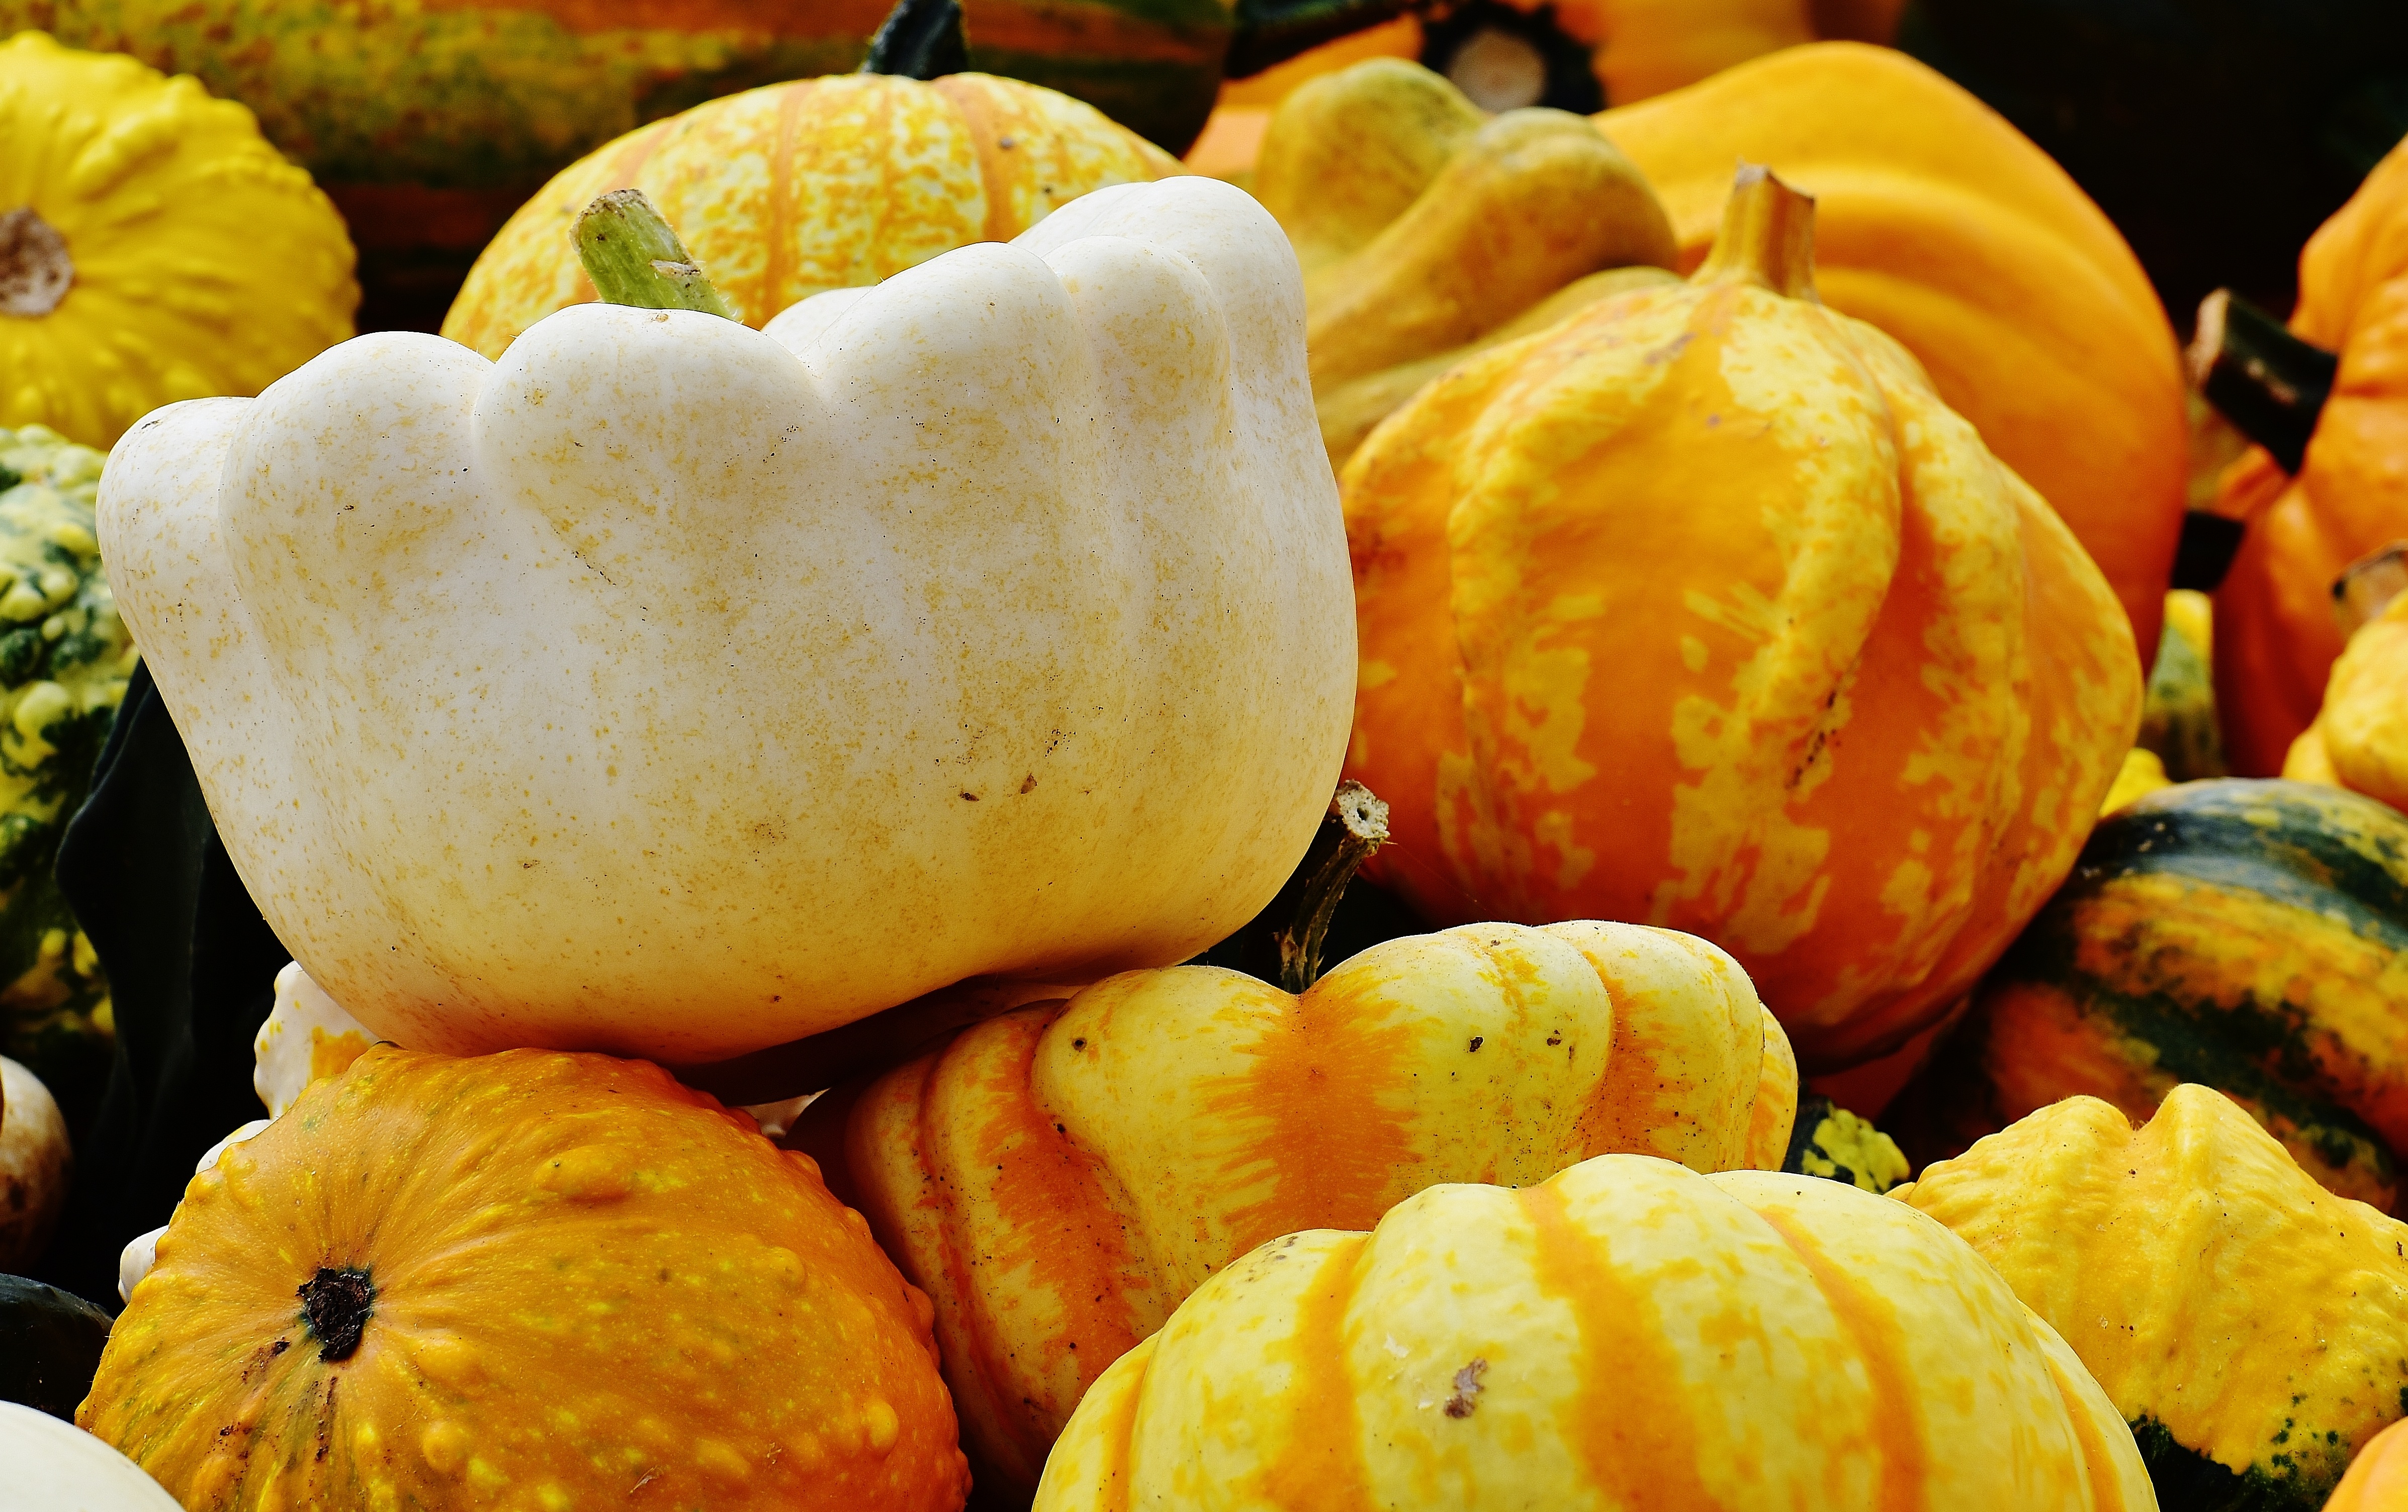
plant, fruit, flower, decoration, orange, food, harvest, produce, color, autumn, pumpkin, halloween, colorful, yellow, garden, gourd, seasonal, calabaza, carving, citron, pumpkins, cucurbita, autumn decoration, decorative squashes, flowering plant, winter squash, land plant, cucumber gourd and melon family